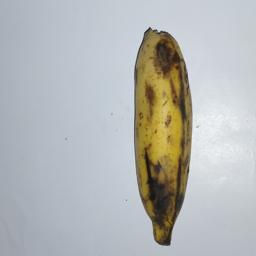
Banana variety: Champa Kola